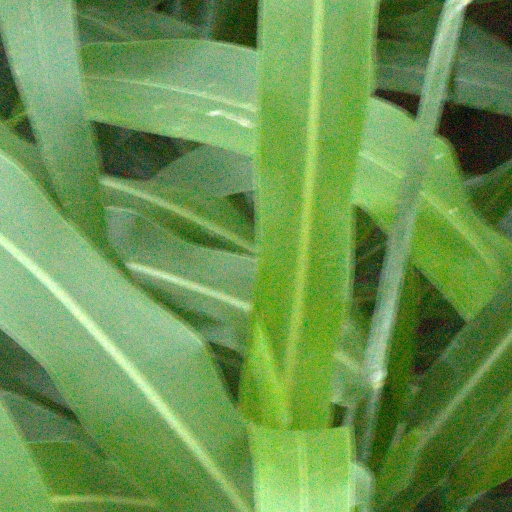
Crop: sorghum